Hermann Gunnarsson

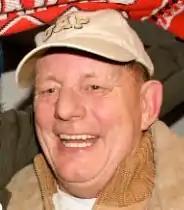
Hemmi Gunn (2009)

Hermann Gunnarsson (9 December 1946 – 4 June 2013) commonly referred to by his nickname, Hemmi Gunn, was an Icelandic television and radio personality, performer and former football and handball player at an international level. Hermann is known as one of Iceland's greats both in football and handball. He also played basketball at club level (with Valur, as in football and handball), but never played a national game in that sport.